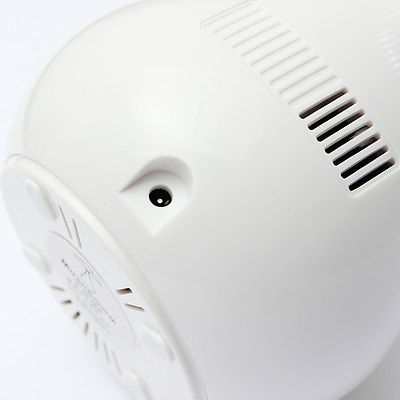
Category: lamp